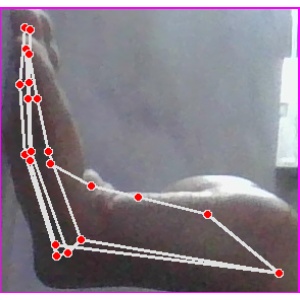
अक्षर: स